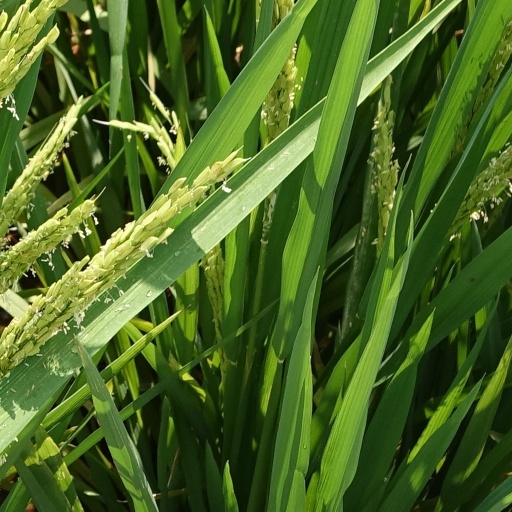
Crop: rice